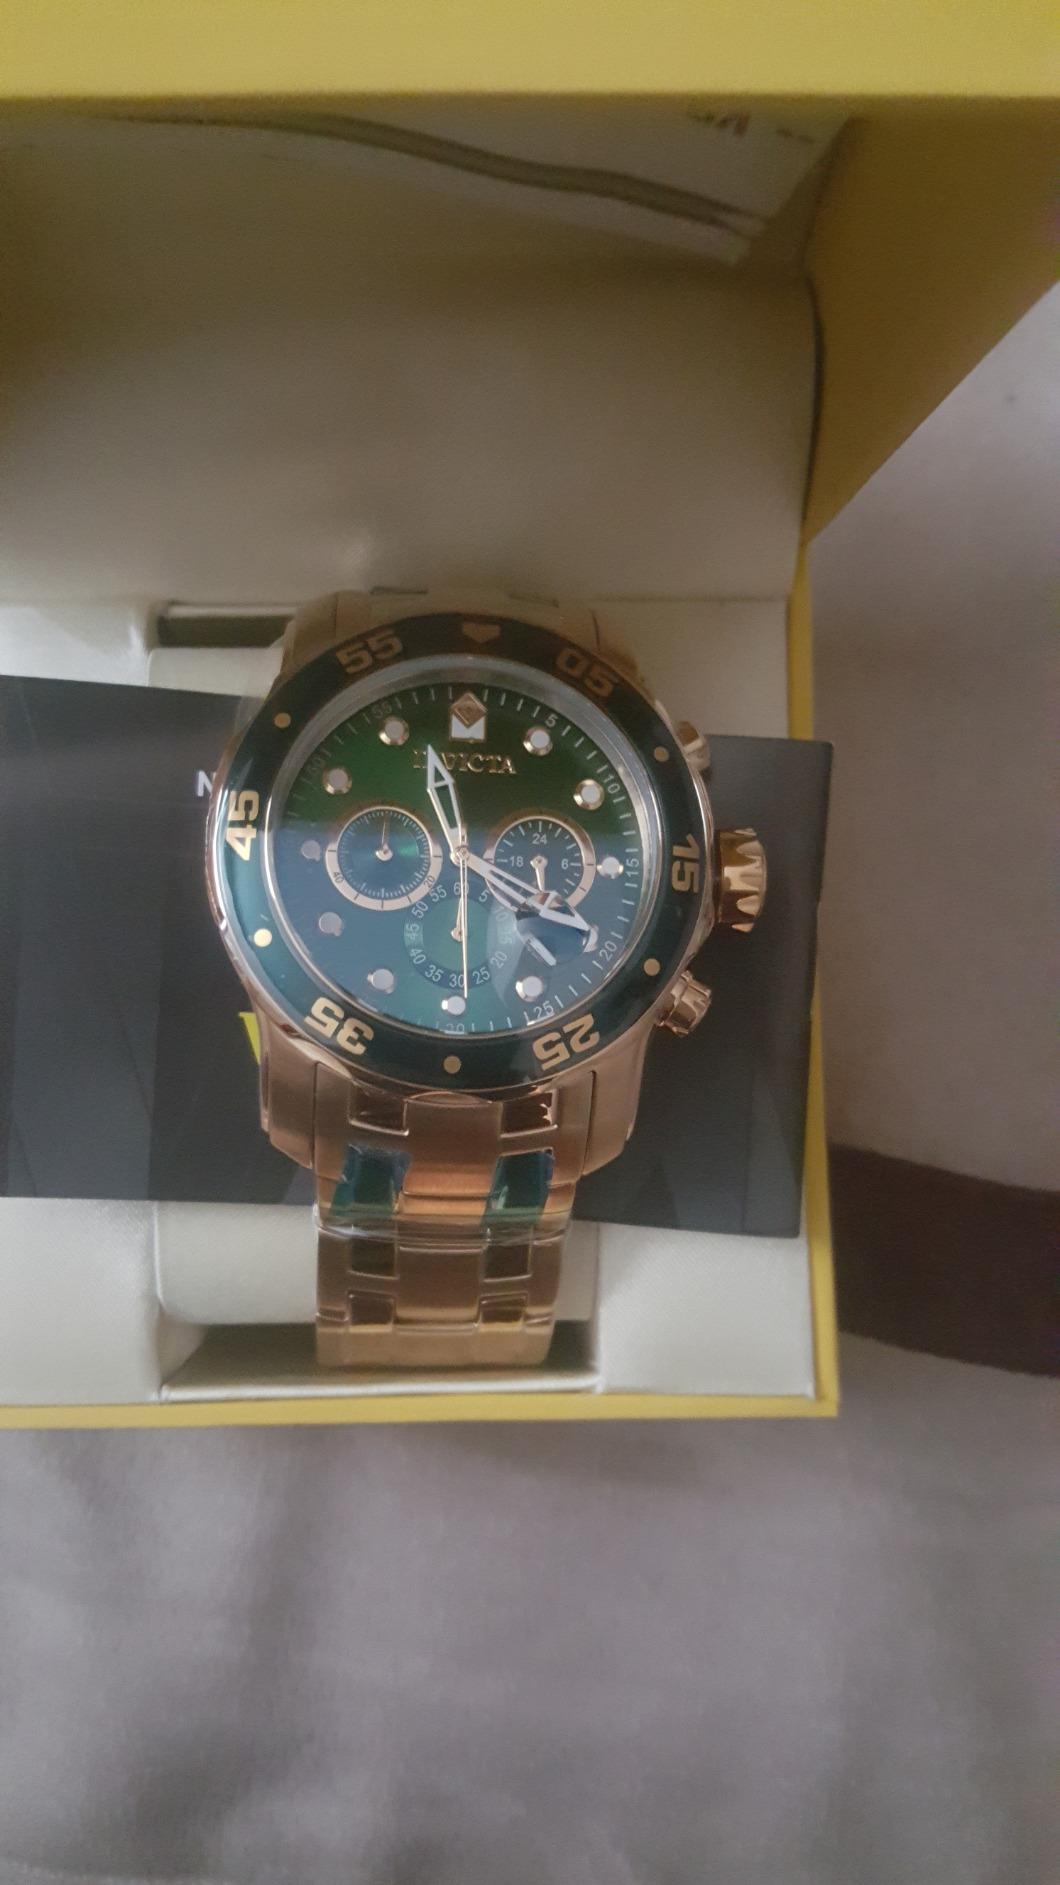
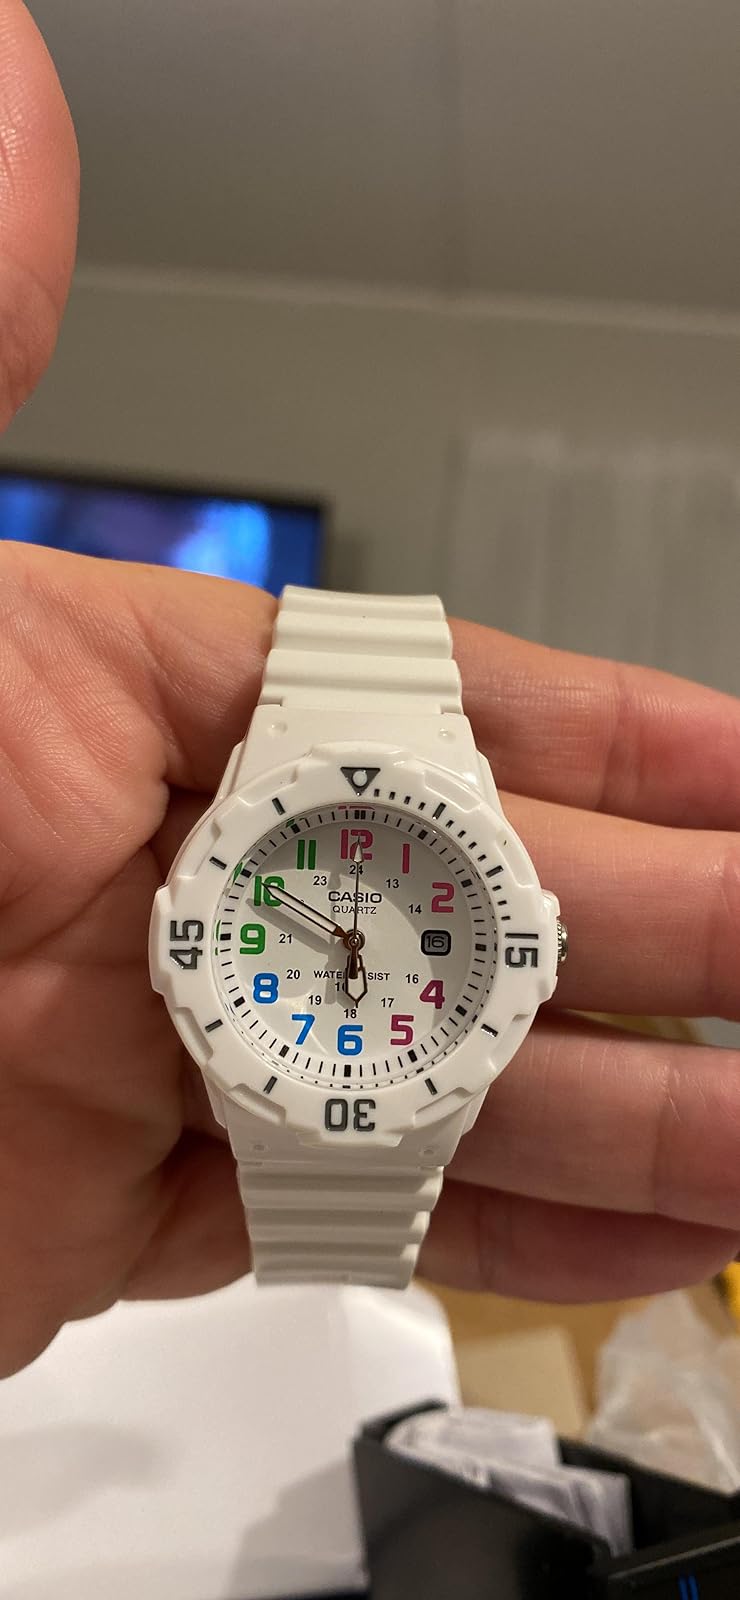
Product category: accessories_watch
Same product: no